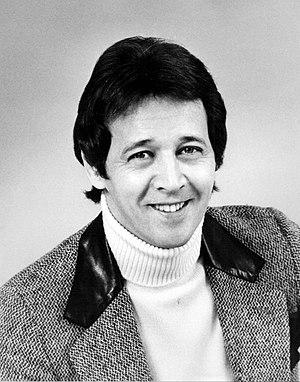
Bobby Van est un acteur, chanteur, chorégraphe et danseur américain, né Robert Jack Stein le 6 décembre 1928 à New York, mort le 31 juillet 1980 à Los Angeles.